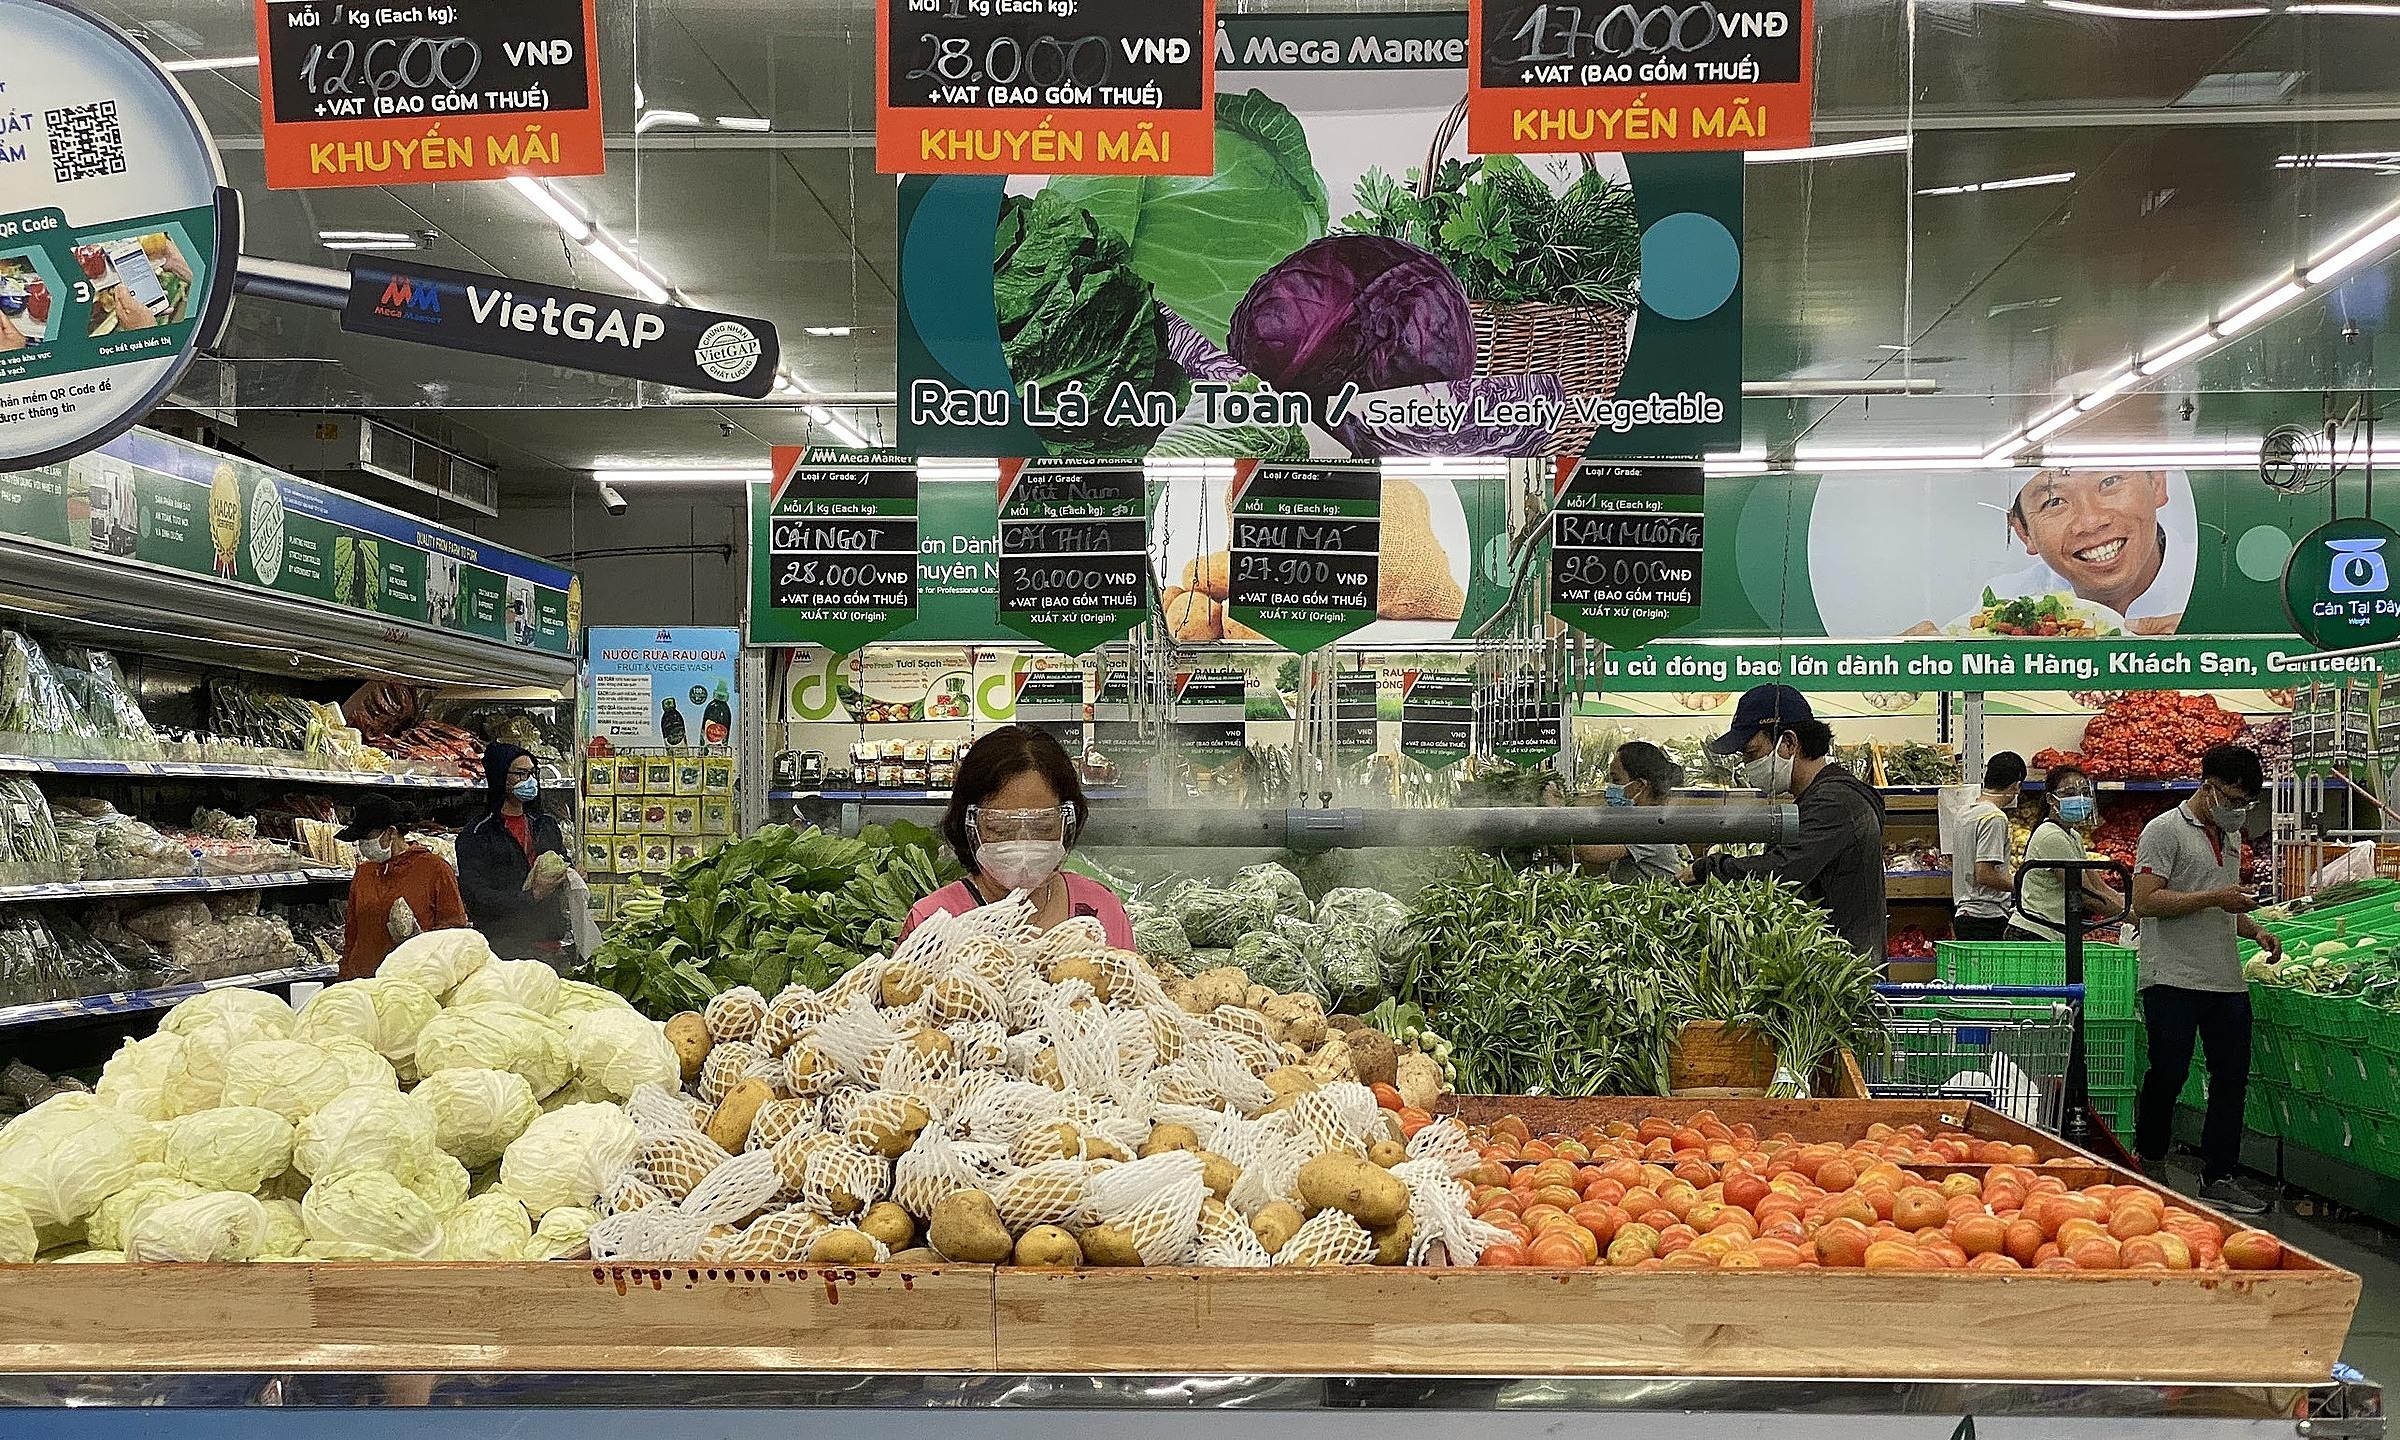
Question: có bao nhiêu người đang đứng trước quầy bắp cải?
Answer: có một người phụ nữ đứng trước quầy bắp cải